Latsch Island

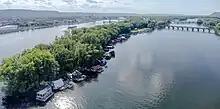
Bike path to the Island

By the 1930s Latsch Island, like many other islands near Winona, was simply being used unofficially as a place to dump waste and little more. It was roughly during this same era, the interwar period and the Great Depression, that squatters also began to take up residence on the island. Following the sinking of a barge on the north side of the island, almost all river traffic travelling past Winona began to choose to pass via the south side of the island. In turn, the squatters began mooring houseboats on the now trafficless north side of the island, safe in the knowledge they would not be disturbed there.